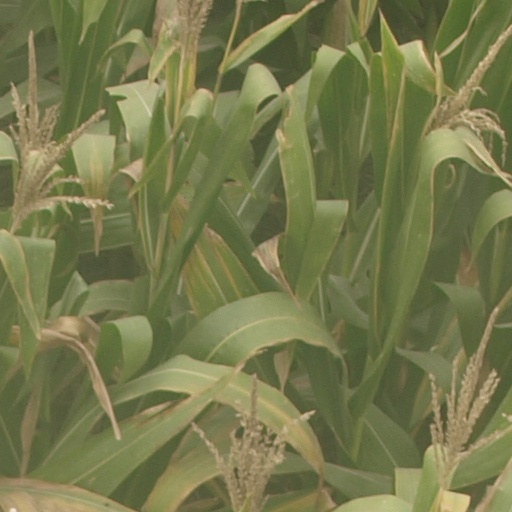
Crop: maize; corn